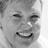
Emotion: happy